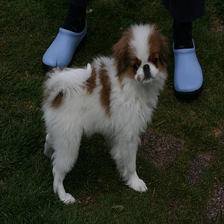
Species: dog
Breed: japanese chin